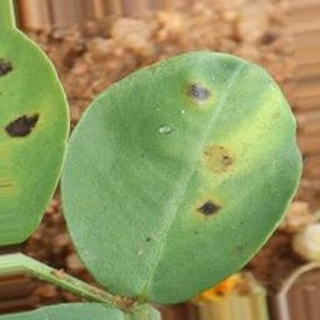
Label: groundnut_early_leaf_spot